Newkirk House

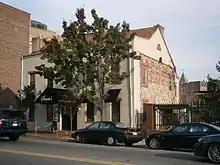
Summit Avenue was re-aligned in 1928.

The homestead remained in the Newkirk family until 1899, after which it was used by the Queen's Daughters Day Nursery Association and then by a succession of retail businesses. With the opening of the Hudson and Manhattan Railroad Summit Avenue station in 1912, the area around Bergen Square was redeveloped, and many of the homesteads were razed to make way for new buildings. Among them are the headquarters of the newspaper Jersey Journal, after which Journal Square is named, and the Labor Bank Building, considered the city's first skyscraper. Another family property, the Newkirk Homestead was demolished, though a street still bears the name of the early settlers. The "Sip Manor", built in 1666 and the oldest private home in New Jersey, was moved to Westfield. In 1928, Summit Avenue was re-routed, affecting the property line of the tract; the front of the Newkirk House was altered and new windows were placed along its side.